WrestleMania X-Seven

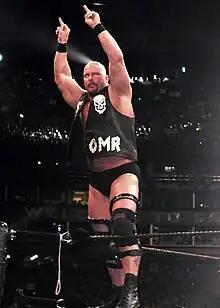
Stone Cold Steve Austin, challenger for the WWF Championship

WrestleMania is considered the World Wrestling Federation's (WWF, now WWE) flagship professional wrestling pay-per-view (PPV) event, having first been held in 1985. It has become the longest-running professional wrestling event in history and is held annually between mid-March to mid-April. It was the first of the WWF's original four pay-per-views, which includes Royal Rumble, SummerSlam, and Survivor Series, which were dubbed the "Big Four", and was considered one of the "Big Five" PPVs, along with King of the Ring.